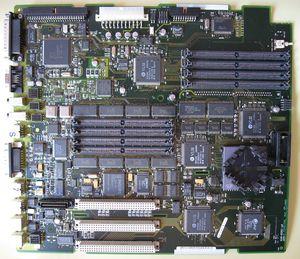
Le Macintosh Quadra 840AV est le plus puissant ordinateur Apple basé sur la famille de processeur Motorola 68000. Sa commercialisation débuta le 29 juillet 1993 au prix de 4 200 $ pour s'achever le 18 juillet 1994.